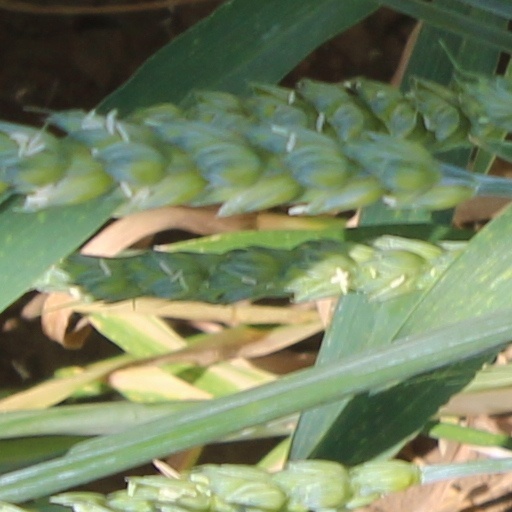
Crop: wheat